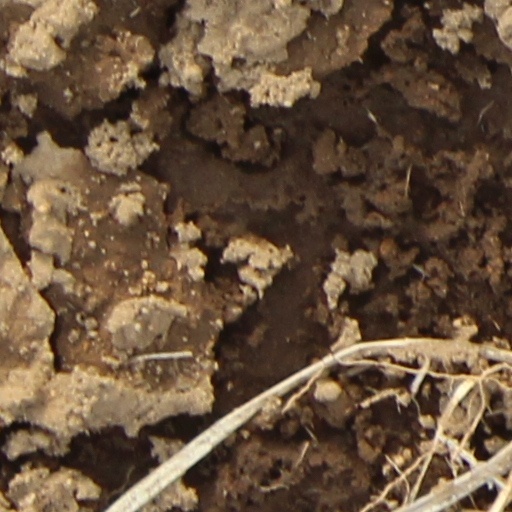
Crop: wheat